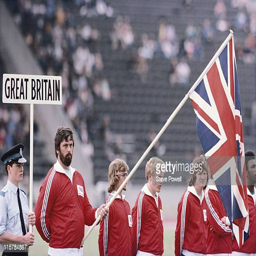
olympic athlete holds the flag